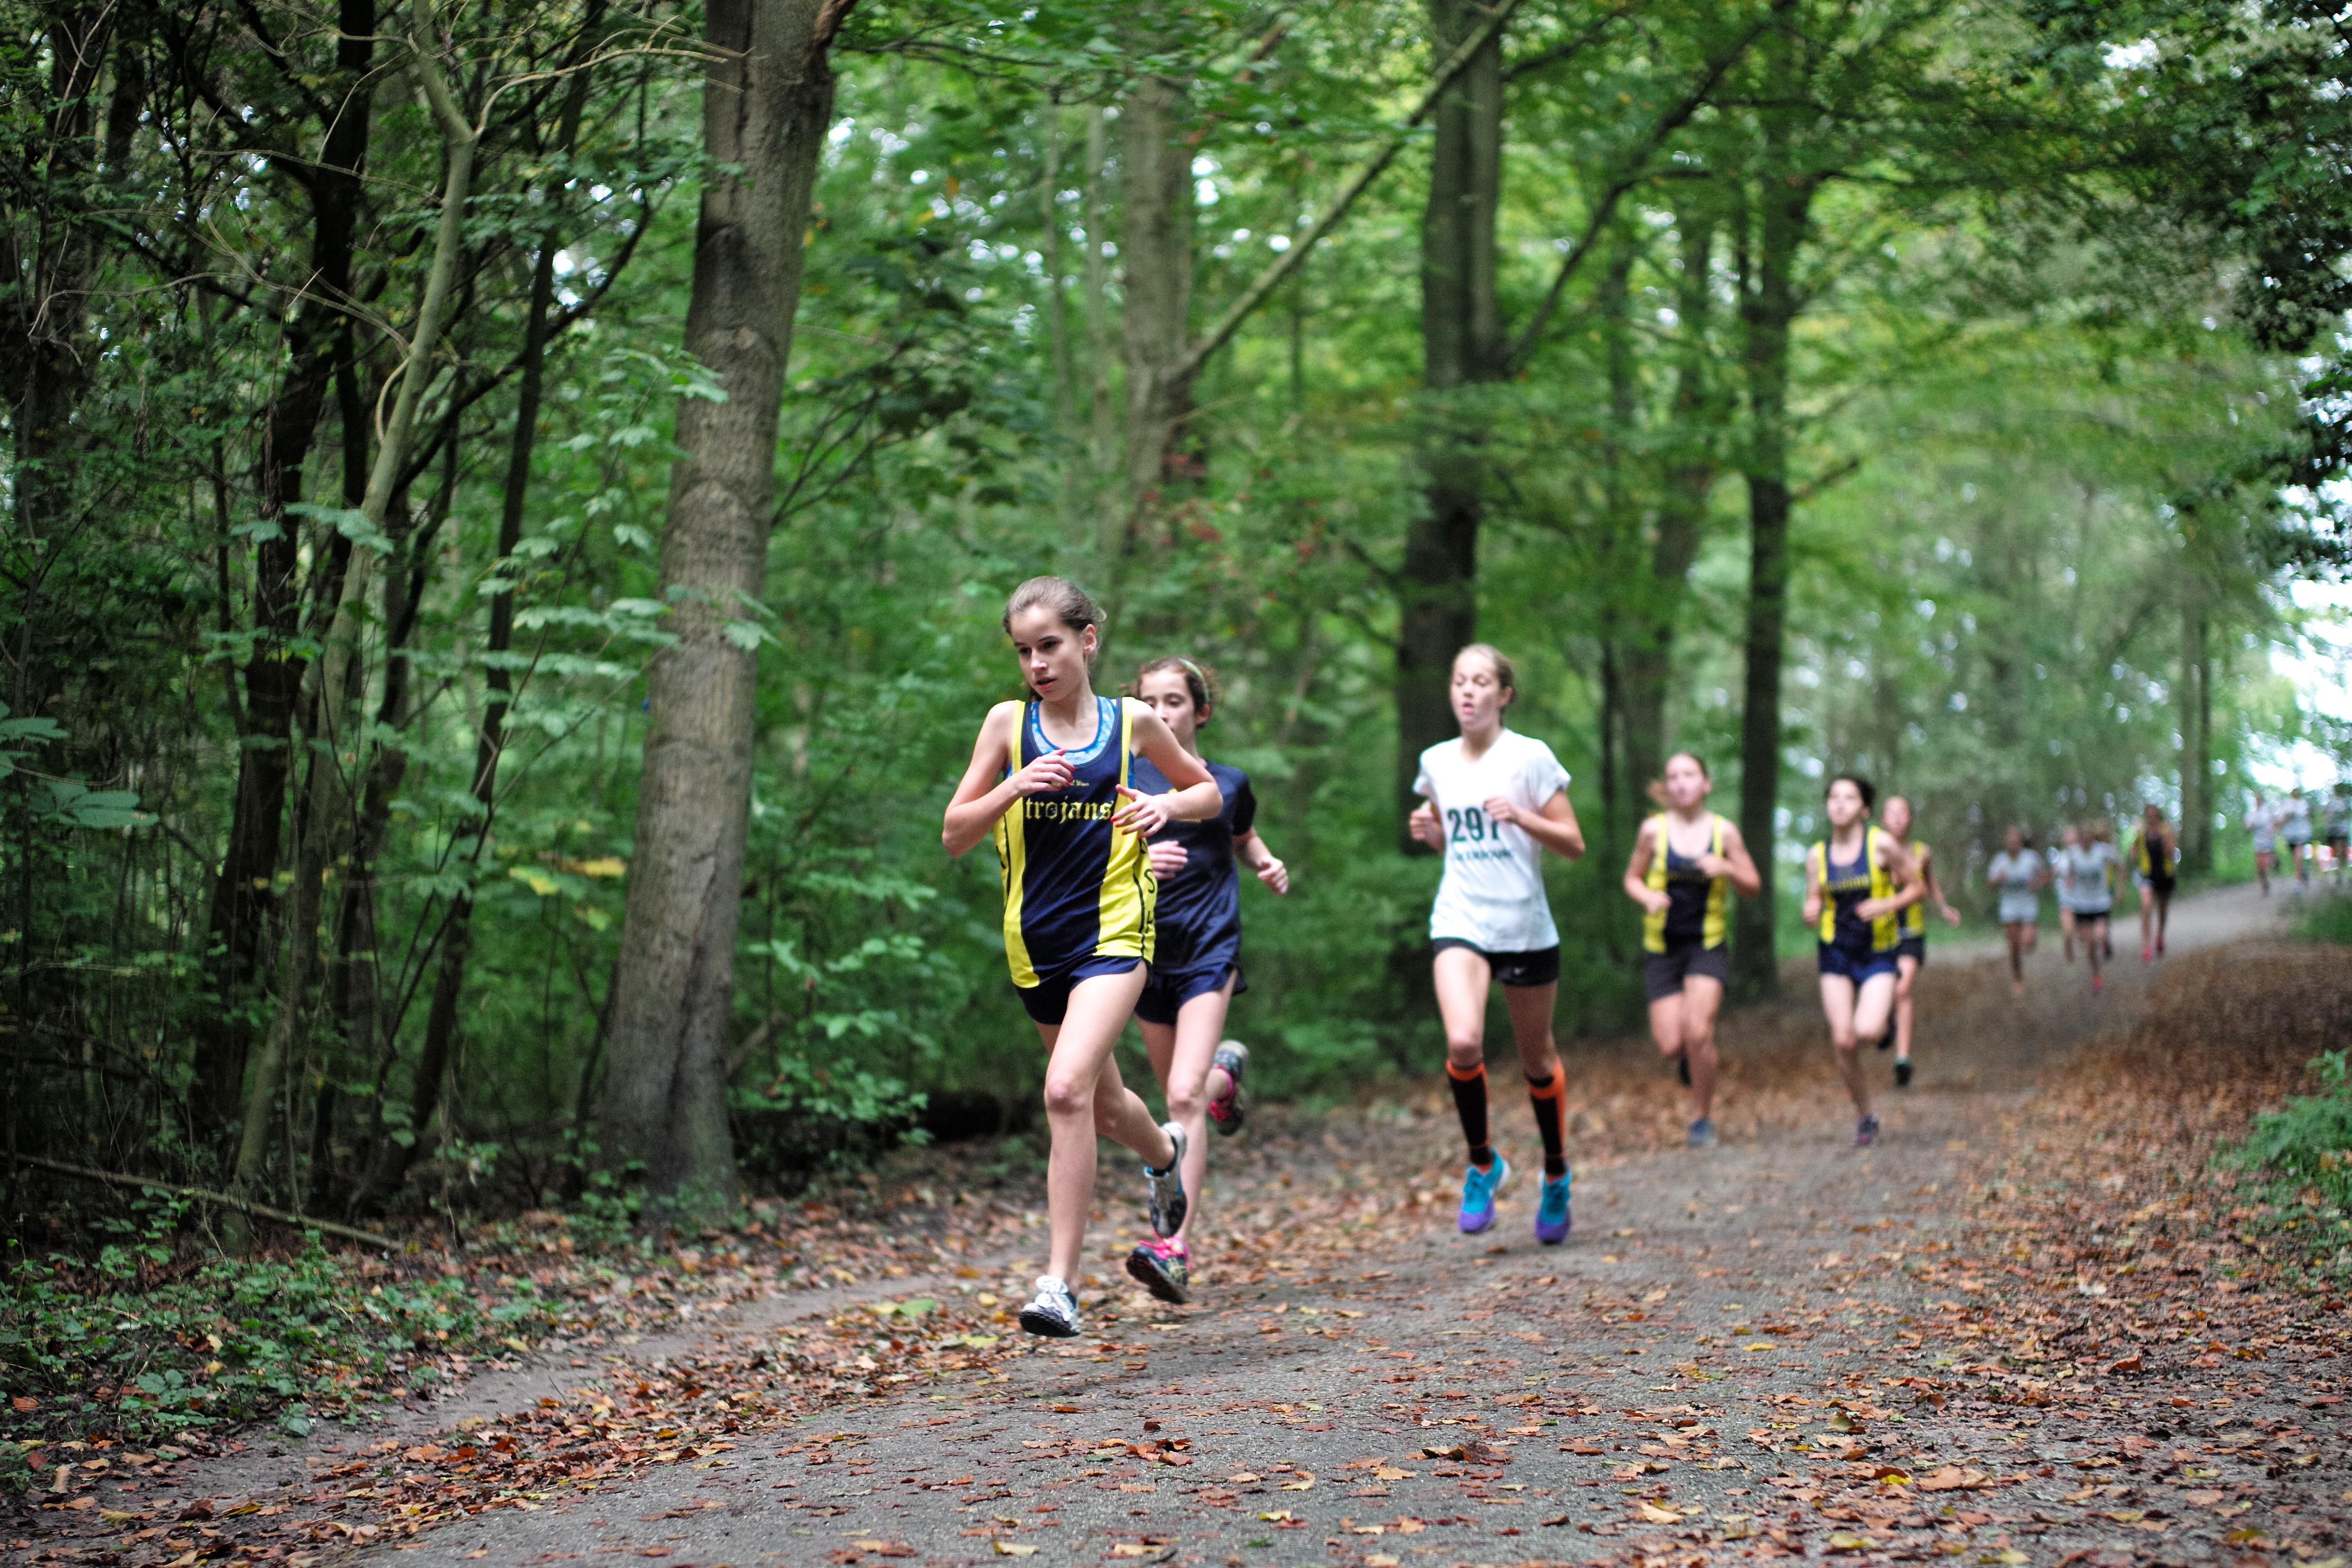
person, girl, trail, sport, boy, running, run, recreation, europe, jogging, runner, ash, crosscountry, race, competition, woods, holland, amsterdam, netherlands, m, sports, 50, school, runners, middle, endurance, leica, 240, summilux, athletics, meet, xc, isa, amsterdamsebos, physical exercise, outdoor recreation, human action, individual sports, endurance sports, ultramarathon, duathlon, cross country running, cross country cycling